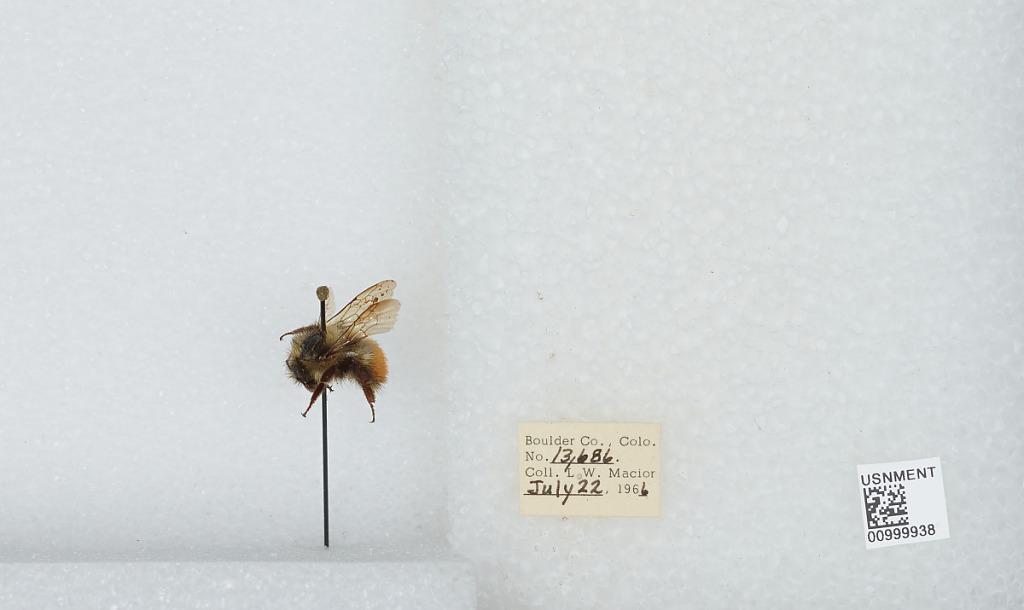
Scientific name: Bombus (Pyrobombus) melanopygus Nylander
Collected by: L. Macior
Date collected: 1966-7-22
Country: United States
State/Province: Colorado
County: Boulder
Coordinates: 40.015, -105.27